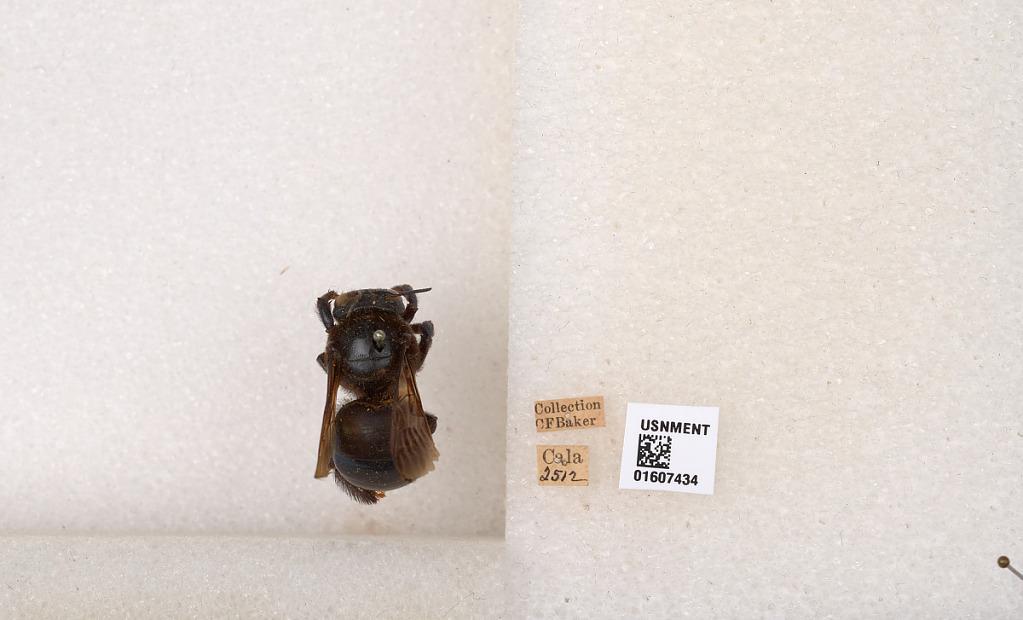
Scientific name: Xylocopa (Xylocopoides) californica californica Cresson
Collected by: C. Baker